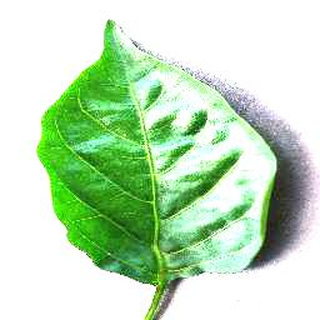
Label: healthy_bell_pepper